Antonio Greppi (1722–1799)

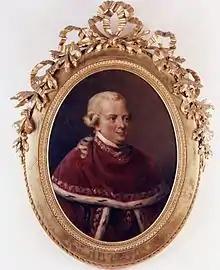
Portrait of Greppi by A. Sanquirico.

Antonio Greppi (4 February 1722 in Cazzano Sant'Andrea – 22 July 1799 in Santa Vittoria, near Gualtieri), 1st Count of Bussero and Corneliano was an Italian banker, merchant, politician and diplomat, active at the international level in wool and textile manufacture.